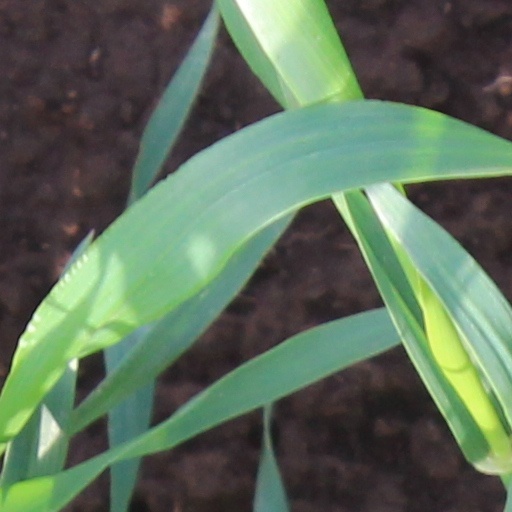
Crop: wheat